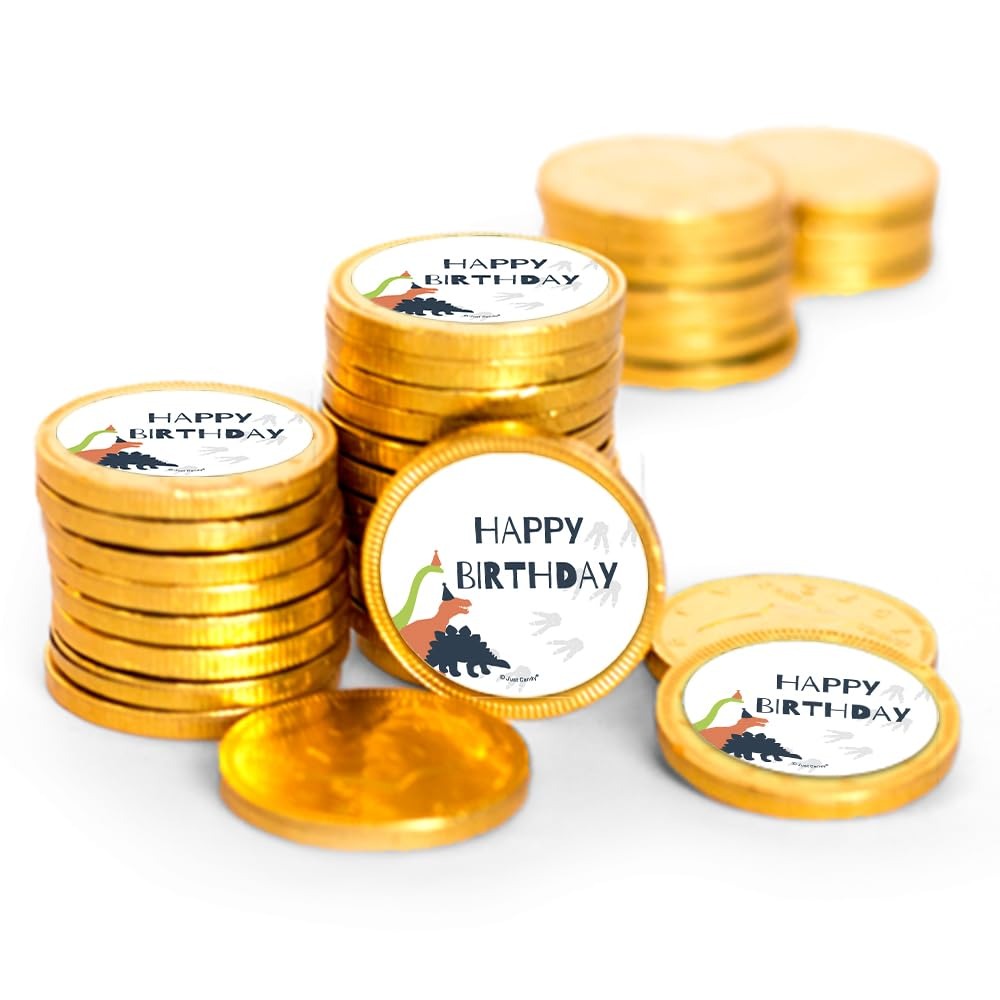
Item Name: 84ct Dinosaur Kid's Birthday Candy Party Favors Chocolate Coins (84 Count) - Gold Foil - By Just Candy
Bullet Point 1: Includes 84 Coins: Each Chocolate Coin (1.5" Diameter) Is Completely Assembled With A 1.25" Sticker
Bullet Point 2: Note: Only One Side Of The Chocolate Coin Has A Sticker
Bullet Point 3: Ships In Cool Packaging: This Candy Item Is Heat Sensitive And Will Ship With Cool Pack Packaging As Needed.
Bullet Point 4: No Extra Work: Completely Assembled Chocolate Favors. These Preassembled Party Favors Are Ready To Gift- No Peeling, Gluing Or Sticking Required. Stickers Are Printed On High Quality Paper With Beautiful, Vibrant Colors
Bullet Point 5: Party Guests Will Thank You: Add To Your Birthday Decorations With Stickered Coins For Your Goodie Bags, Party Gifts Or Candy Buffet.
Product Description: Celebrate with candy! Sweeten your dinosaur themed kid's birthday party with custom candy favors by Just Candy. Use these bright gold foil coins to create goody bags, party favors or a candy buffet display at your celebration. Candy orders ship with cold pack packaging as needed.
Value: 84.0
Unit: Count

Price: 48.49